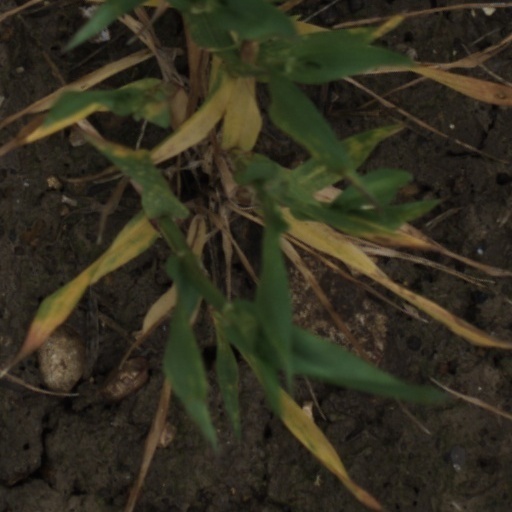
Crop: wheat